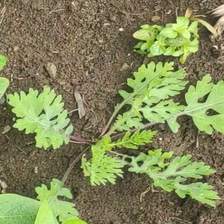
Weed species: Gajar_gavat_(Parthenium hysterophorus)